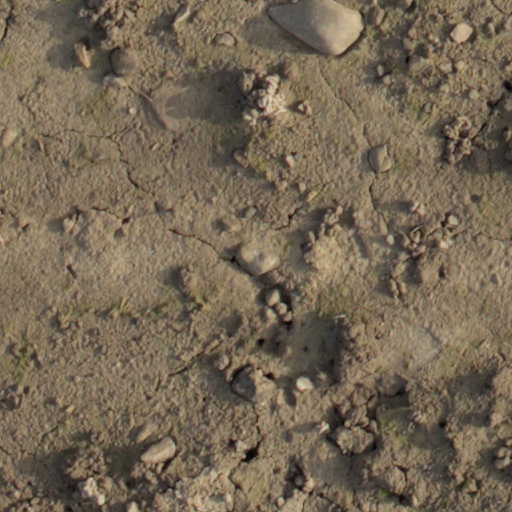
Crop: wheat